Hérault's 7th constituency

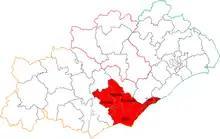
Location of Hérault in France

The 7th constituency of Hérault is a French legislative constituency in the Hérault "département".